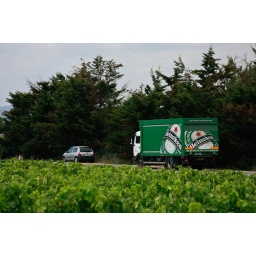
The most popular car in Saint Tropez.. The big green one that is.